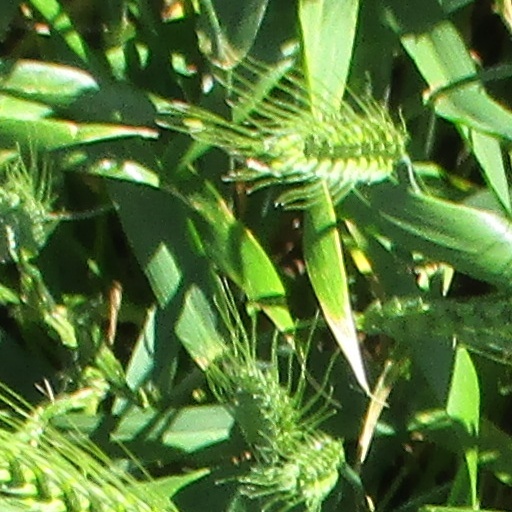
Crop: wheat